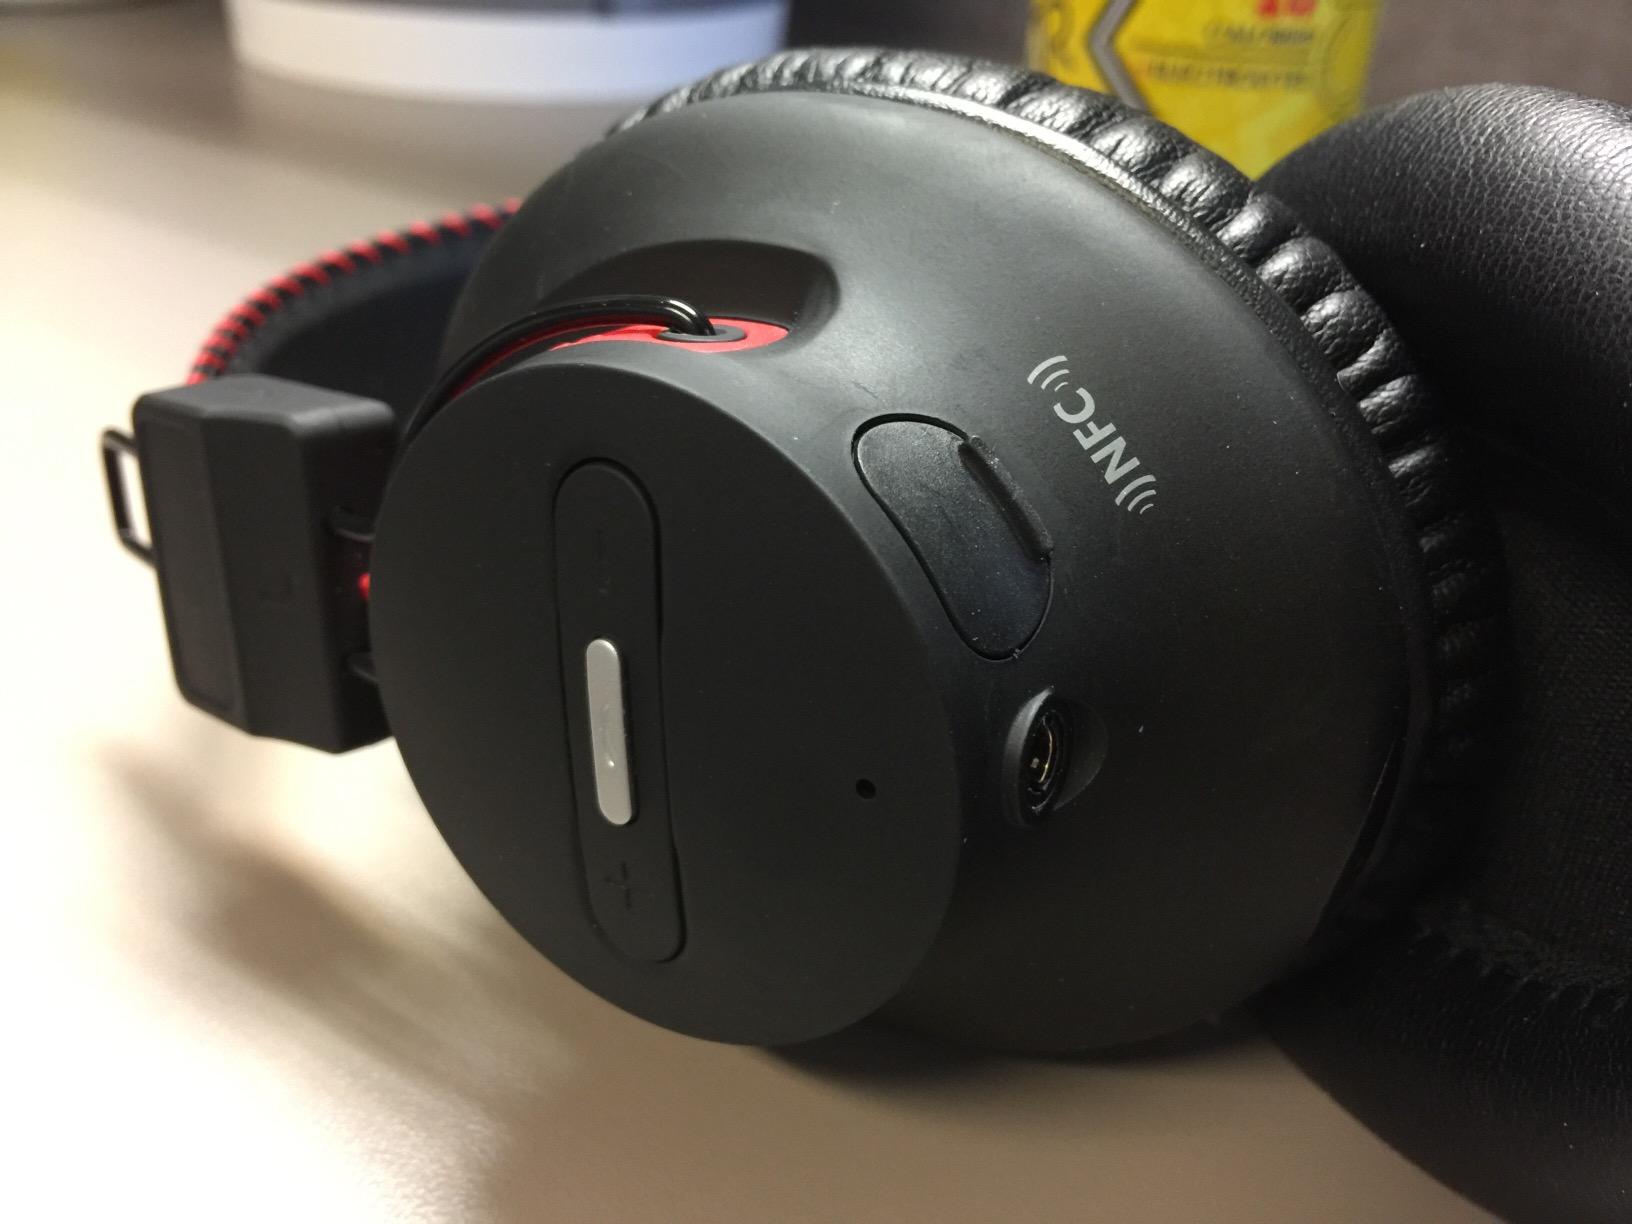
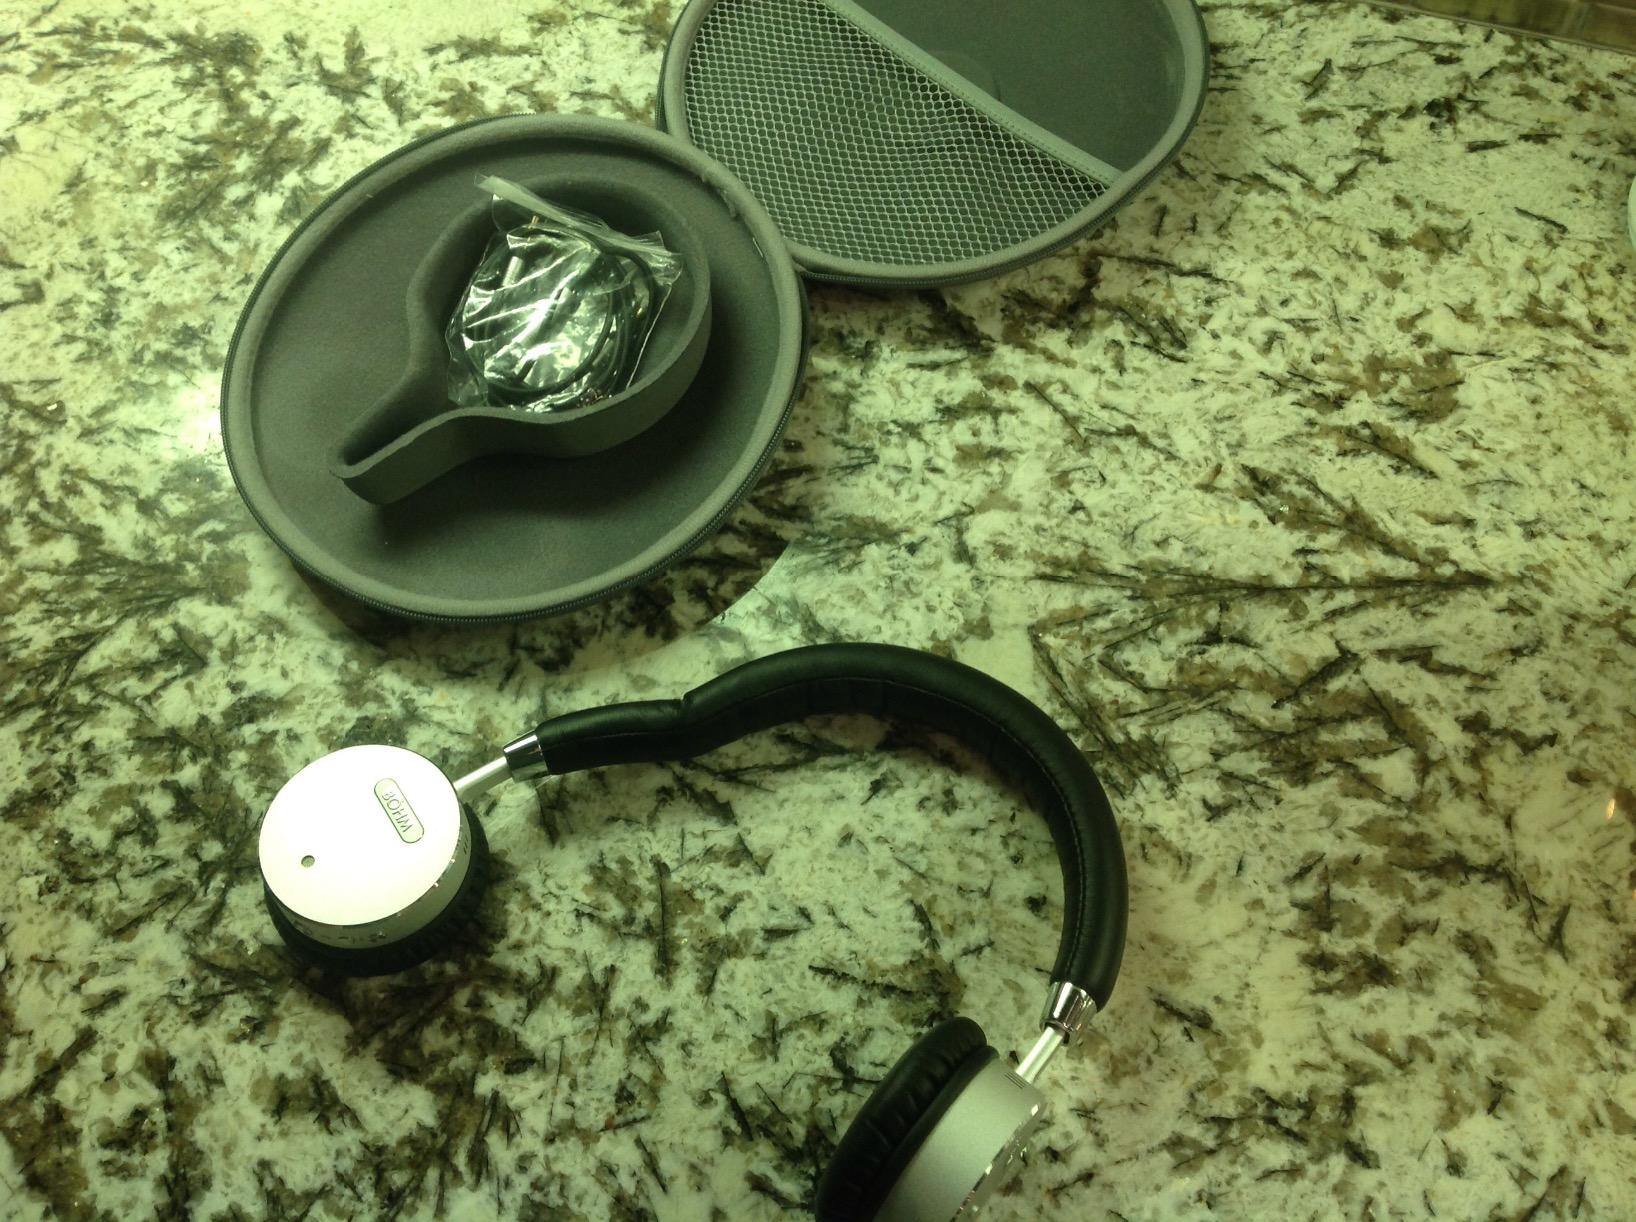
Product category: headphones
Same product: no